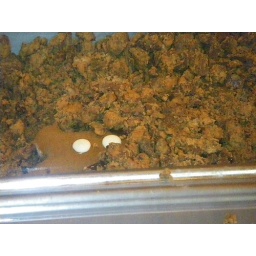
My gingerbread Mickey taking a bath in Reese's peanut butter cups